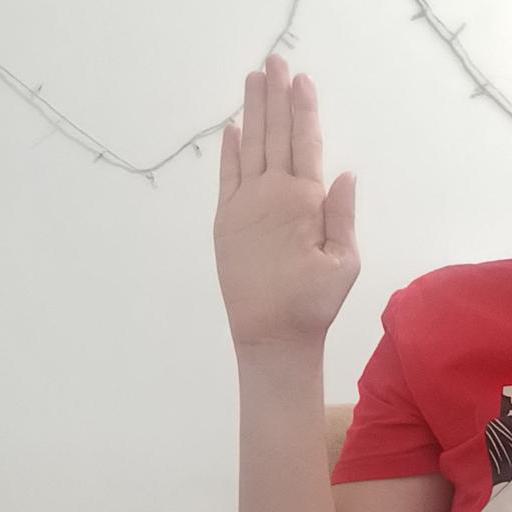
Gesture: stop